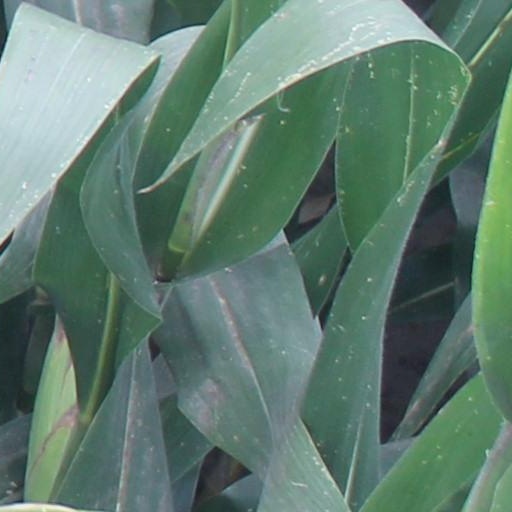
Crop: maize; corn